List of Sam Levene performances

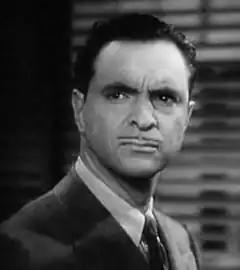
Sam Levene in "Shadow of the Thin Man" (1941)

Russian-American actor Sam Levene appeared in over 50 theatrical stage productions in the United States and abroad. A master of farce and comedy, Levene was equally effective in drama as well. Levene's Broadway credits include performances in 39 Broadway productions, 33 of which were performances Levene created in the original Broadway productions, and a 10-month USO tour. For 54 years, Sam Levene was a Broadway audience favorite playing cops, con men, theatrical types, businessmen, gamblers, hassled husbands, and even doctors.